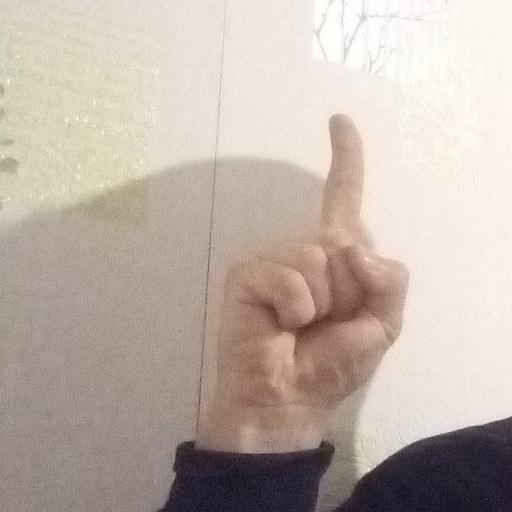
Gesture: one